Arias Pérez

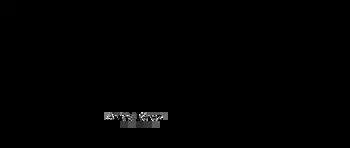
Arias's proposed family tree.

Arias Pérez or Peres ("fl." 1110–1129) was a Galician knight and military leader in the Kingdom of León. According to modern scholar Richard Fletcher, he was "active, resourceful, spirited and persuasive", and the contemporary "Historia compostellana" says that he was "so eloquent that he could turn black into white and white into black", although he "was not of the great nobility" ("non fuit tamen magnae nobilitatis").